USS Shasta (AE-33)

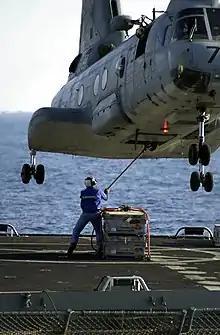
Shasta's flight deck crew attaching a cargo pendant to the bottom of an CH-46 during vertrep operations on deployment.

In 1989, under the command of Commander Daniel A. Gabe, "Shasta" deployed independently to the Gulf of Alaska, Aleutian Islands, and Bering Sea during PACEX 89 as a show of force against the Soviet Union. While operating independently during PACEX, "Shasta" conducted operations in conjunction with several aircraft carrier and battleship task forces, including operations with the . Thereafter, "Shasta" deployed independently to the Western Pacific, South China Sea, East China Sea and Philippine Sea for logistics operations in Eastern Asia, all for Cold War operations. During this deployment, "Shasta" conducted airhead operations at Cold Bay, Alaska and King Cove, Alaska (both on the Alaskan Peninsula), and Amchitka, Alaska (in the Rat Islands of the Aleutian Chain). "Shasta" transited the San Bernardino Strait, Amchitka Pass, Unimak Pass, and the Andreanof Islands. "Shasta" made port calls at Guam; Subic Bay, Luzon, Philippines; Hong Kong; Okinawa; Sasebo, Japan; Yokosuka, Japan; and Pearl Harbor. When "Shasta" arrived in Hong Kong, the crew learned that the Berlin Wall had fallen, one of the final episodes of the Cold War. "Shasta" maneuvered through a major winter storm during its transit of the Bering Sea, and engaged in typhoon evasion in the Philippine Sea, San Bernardino Strait and South China Sea; Luzon sustained significant damage from the typhoon.